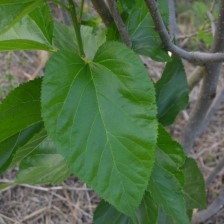
Variety: ChiangMaiBuriram60